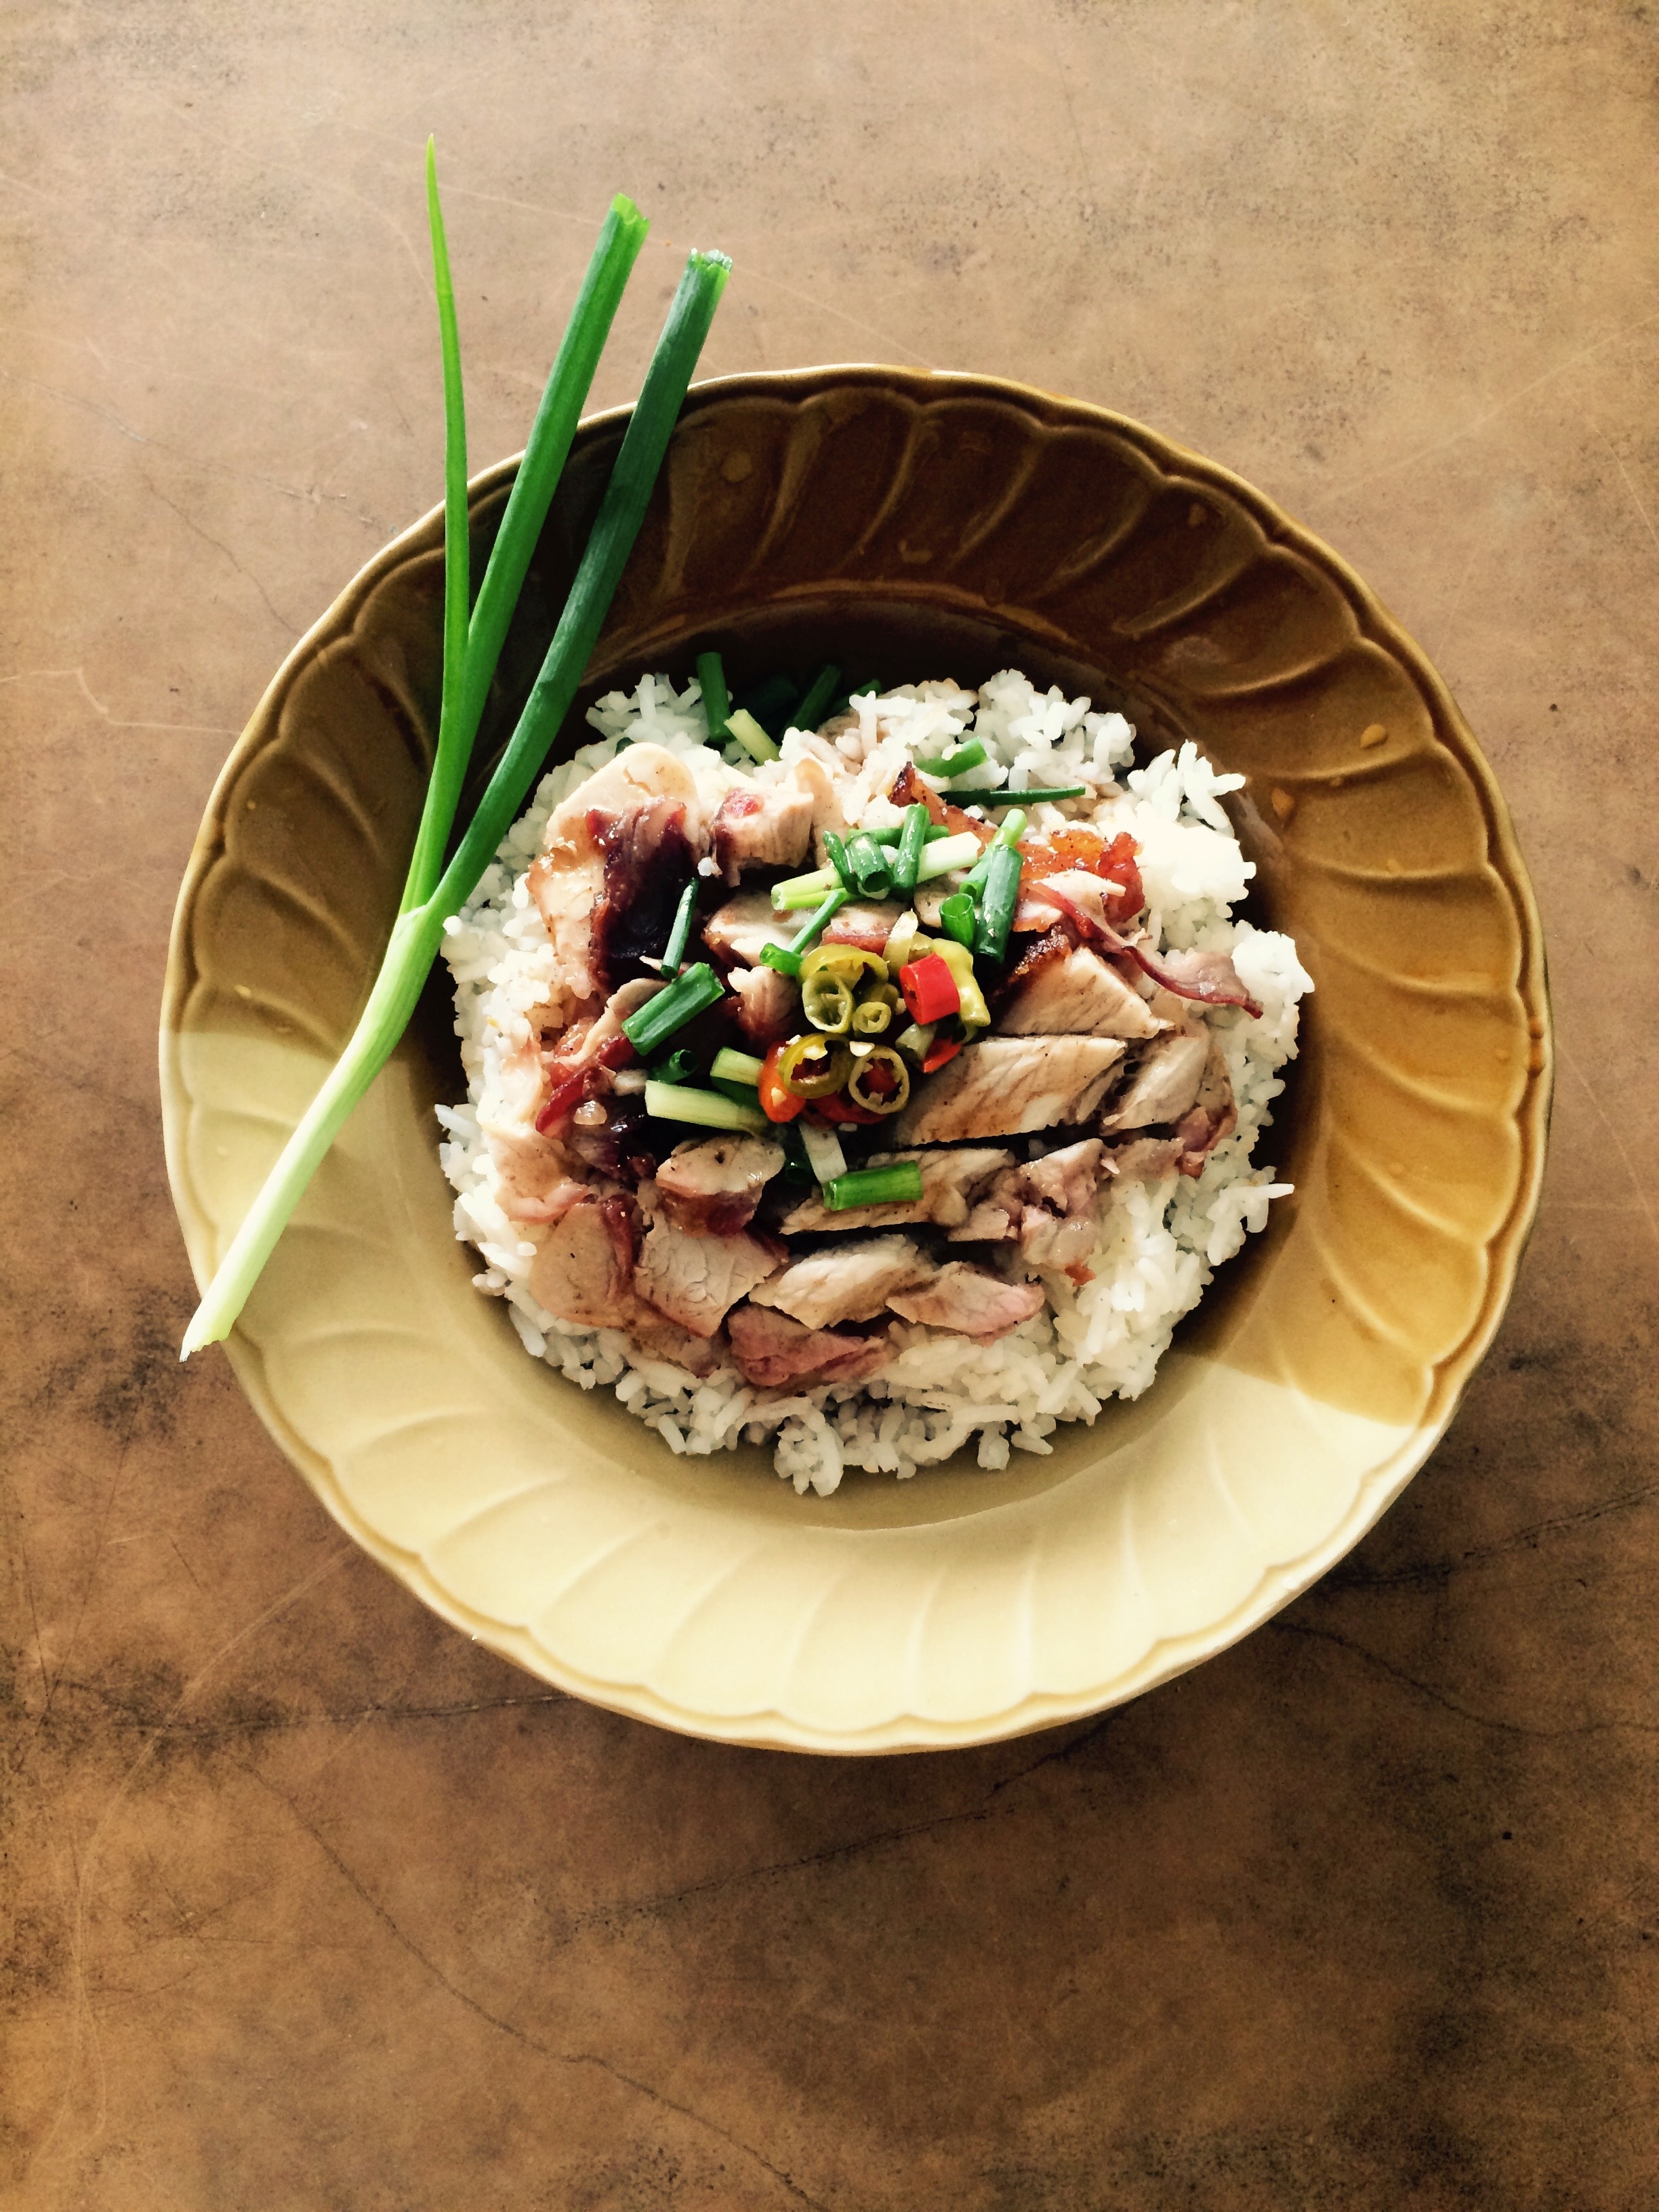
dish, meal, food, produce, meat, pork, cuisine, rice, thailand, asian food, thai